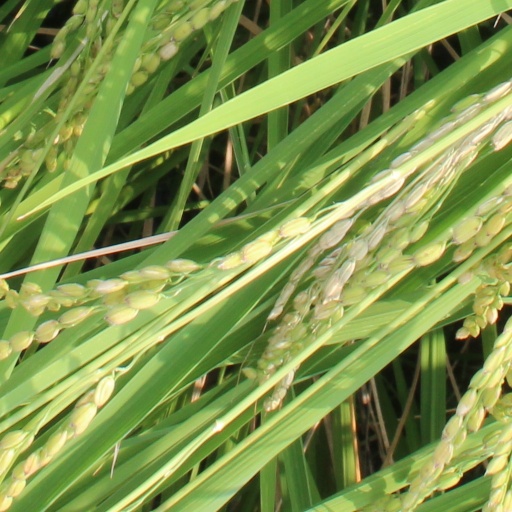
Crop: rice